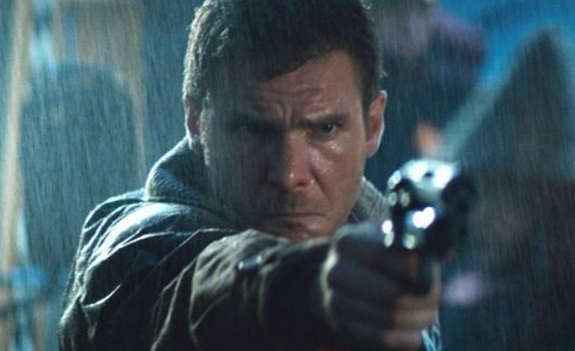
Weather: rain or strom